São Marcos

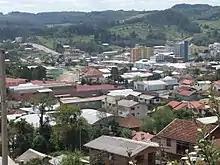

São Marcos is a municipality in the state of Rio Grande do Sul, Brazil. As of 2020, the estimated population was 21,658.